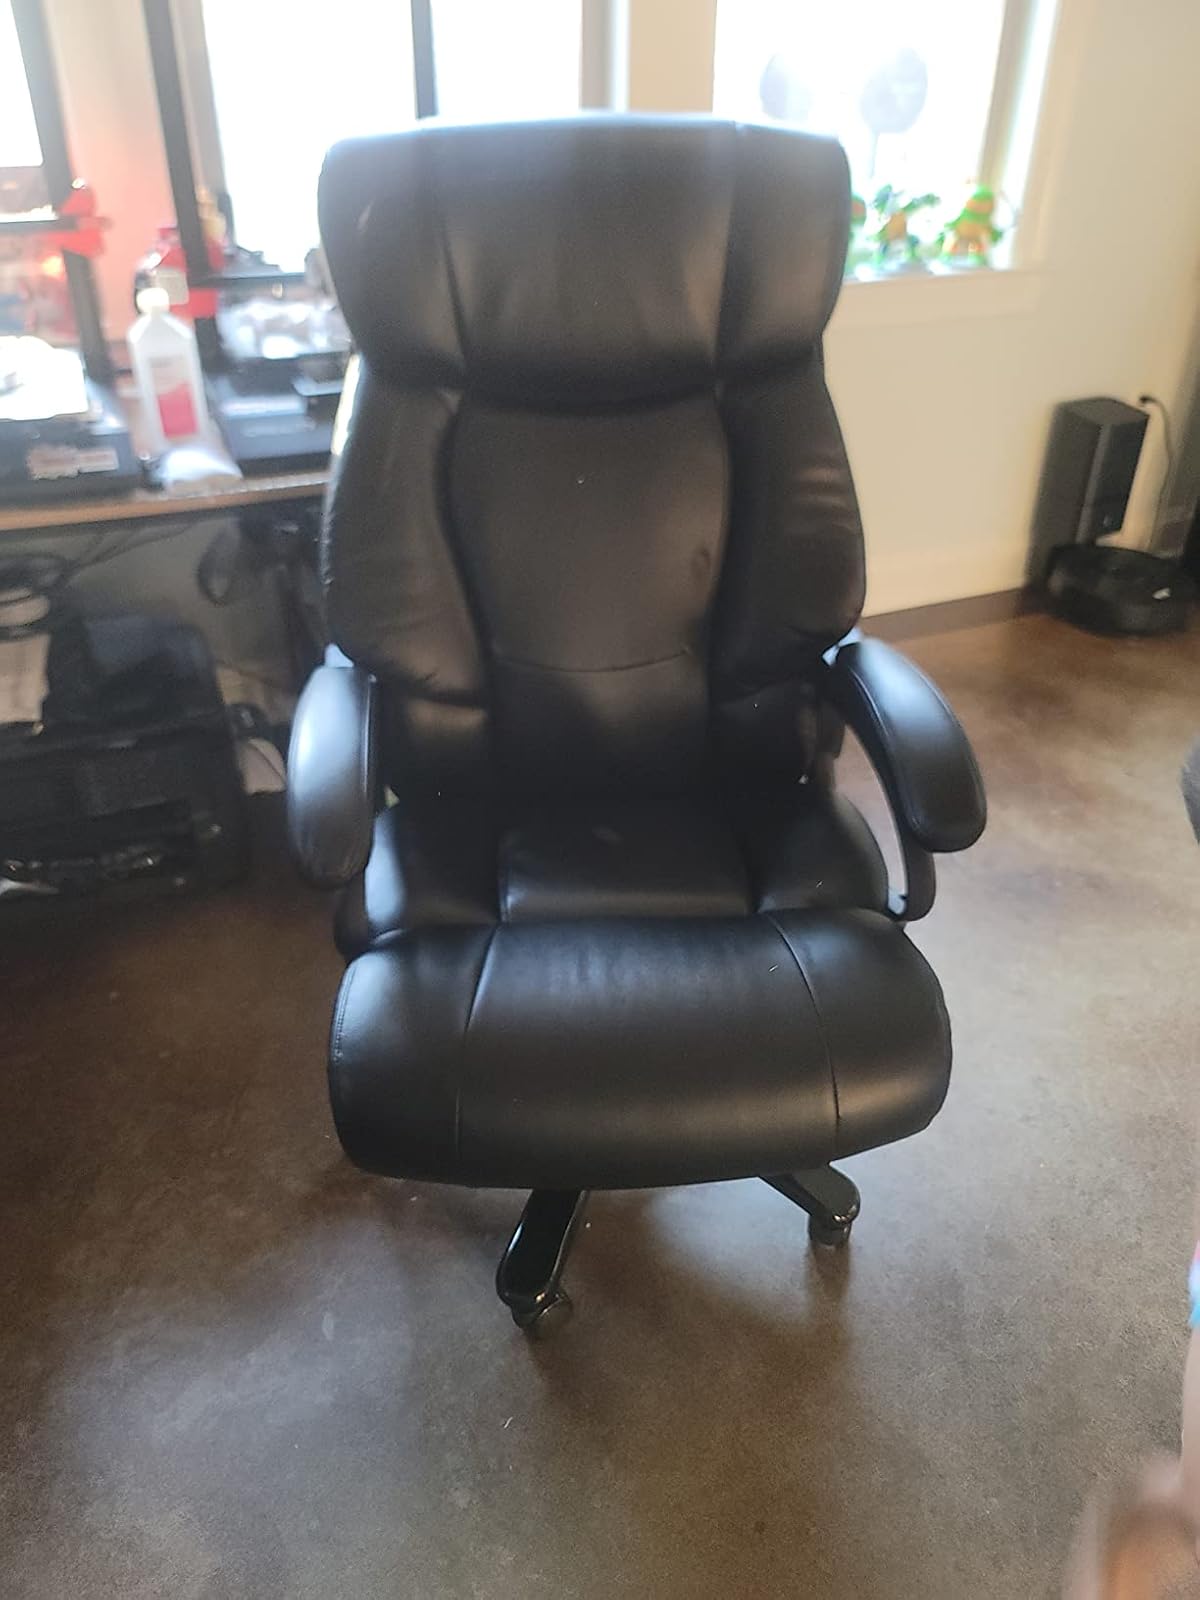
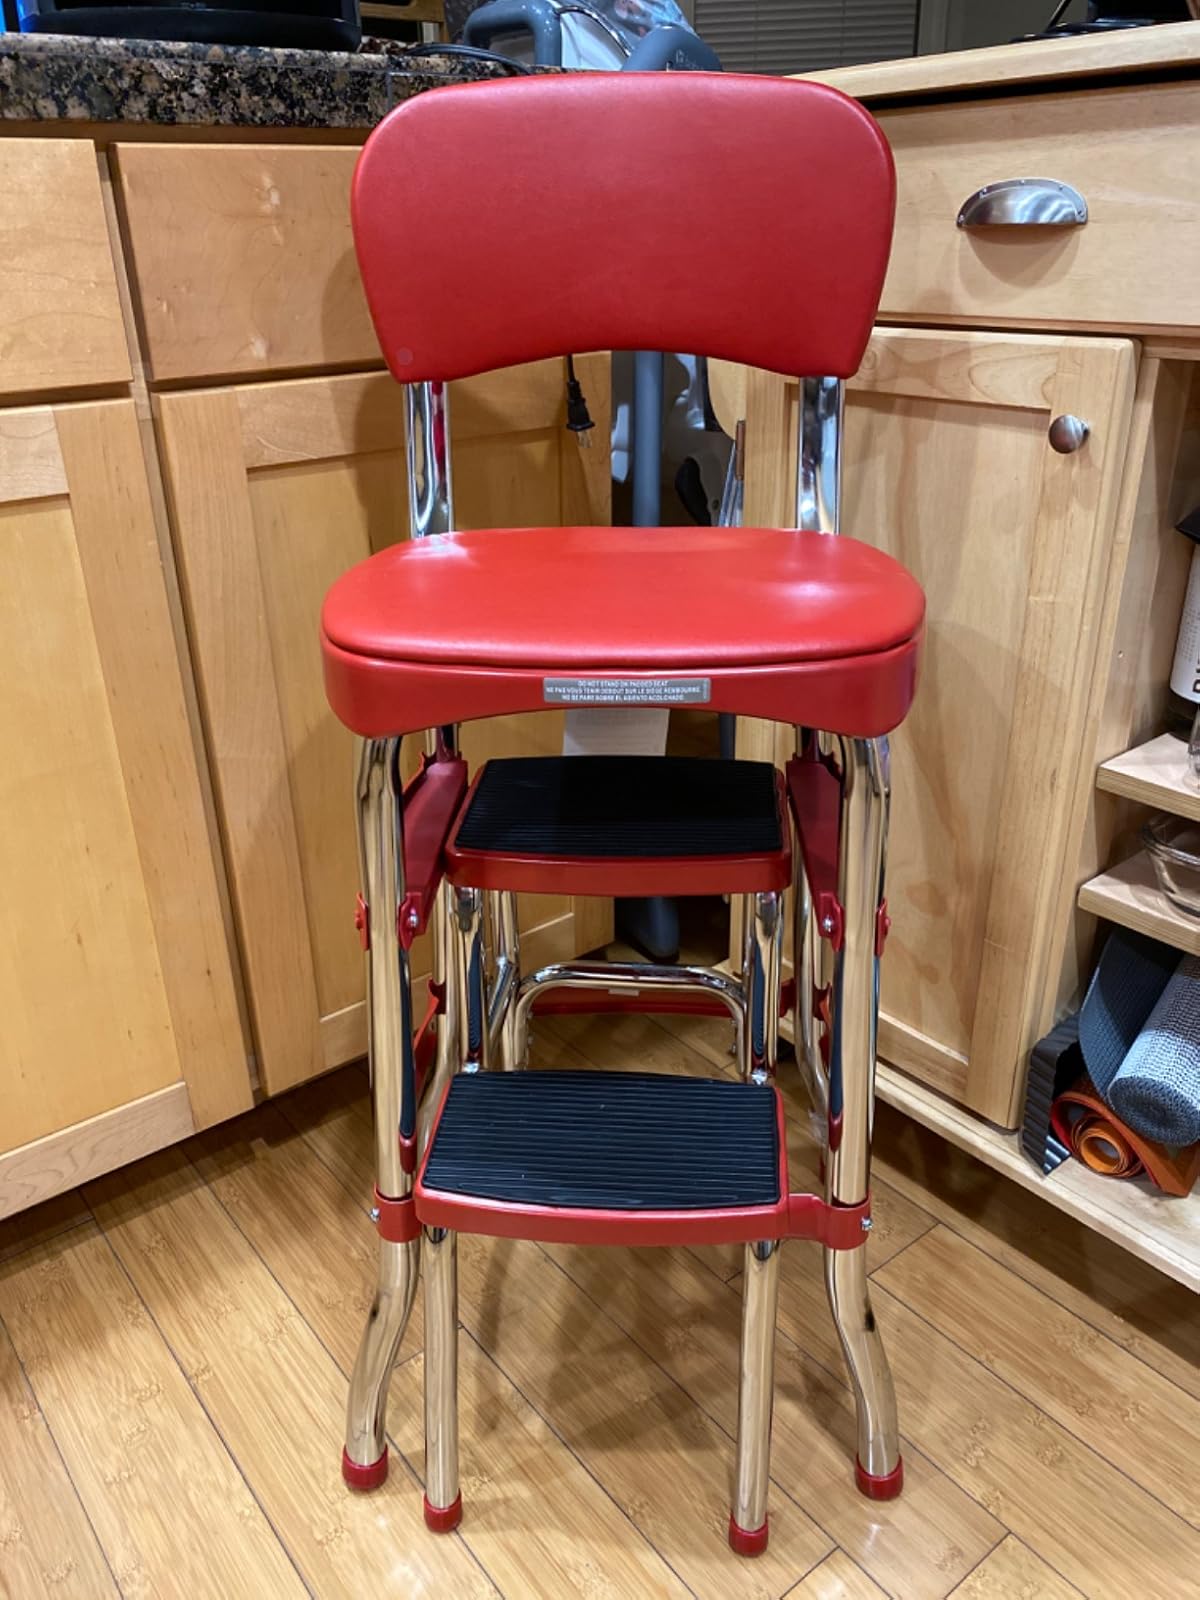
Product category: items_chair
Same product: no